Alunite

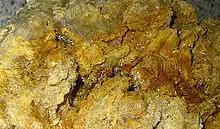
Alunite from Slovakia

Alunite crystals morphologically are rhombohedra with interfacial angles of 90° 50', causing them to resemble cubes. Crystal symmetry is trigonal. Minute glistening crystals have also been found loose in cavities in altered rhyolite. Alunite varies in color from white to yellow gray. The hardness on the Mohs scale is 4 and the specific gravity is between 2.6 and 2.8. It is insoluble in water or weak acids, but soluble in sulfuric acid.